List of rail accidents (1880–1889)

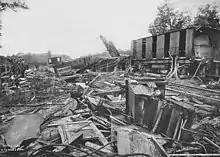
Hugstetten rail disaster. (September 3, 1882)

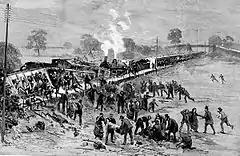
Hexthorpe rail accident

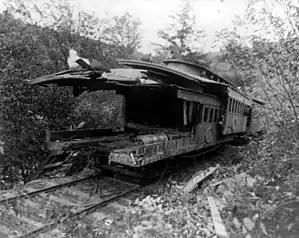
Mud Run disaster

August 10–11 – "United States" – Chatsworth, Illinois –1887 Great Chatsworth train wreck: A fifteen-car train of fully occupied Pullman sleepers and coaches on the Toledo, Peoria and Western bound for Niagara Falls, approached a wooden trestle over a shallow "run" just before midnight that was on fire. The engineer did not have sufficient time to stop the double-headed train with over 600 on board from crossing the weakened structure which collapsed under the lead engine. The cars in the front half telescoped into one another and some 84 were killed with injuries estimated at 279. This accident inspired the morbid ballad "The Chatsworth Wreck" that includes the verse, "the dead and dying mingled with the broken beams and bars; an awful human carnage, a dreadful wreck of cars."